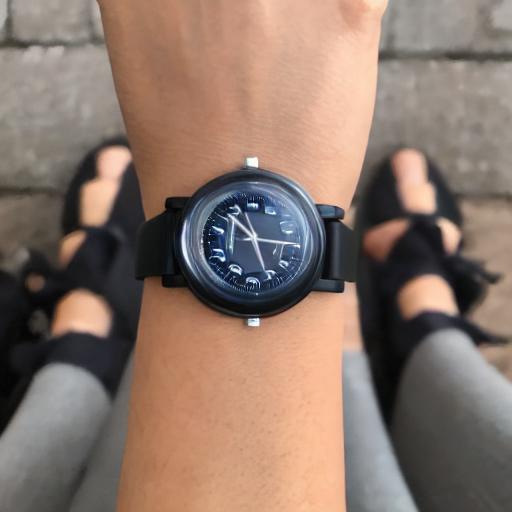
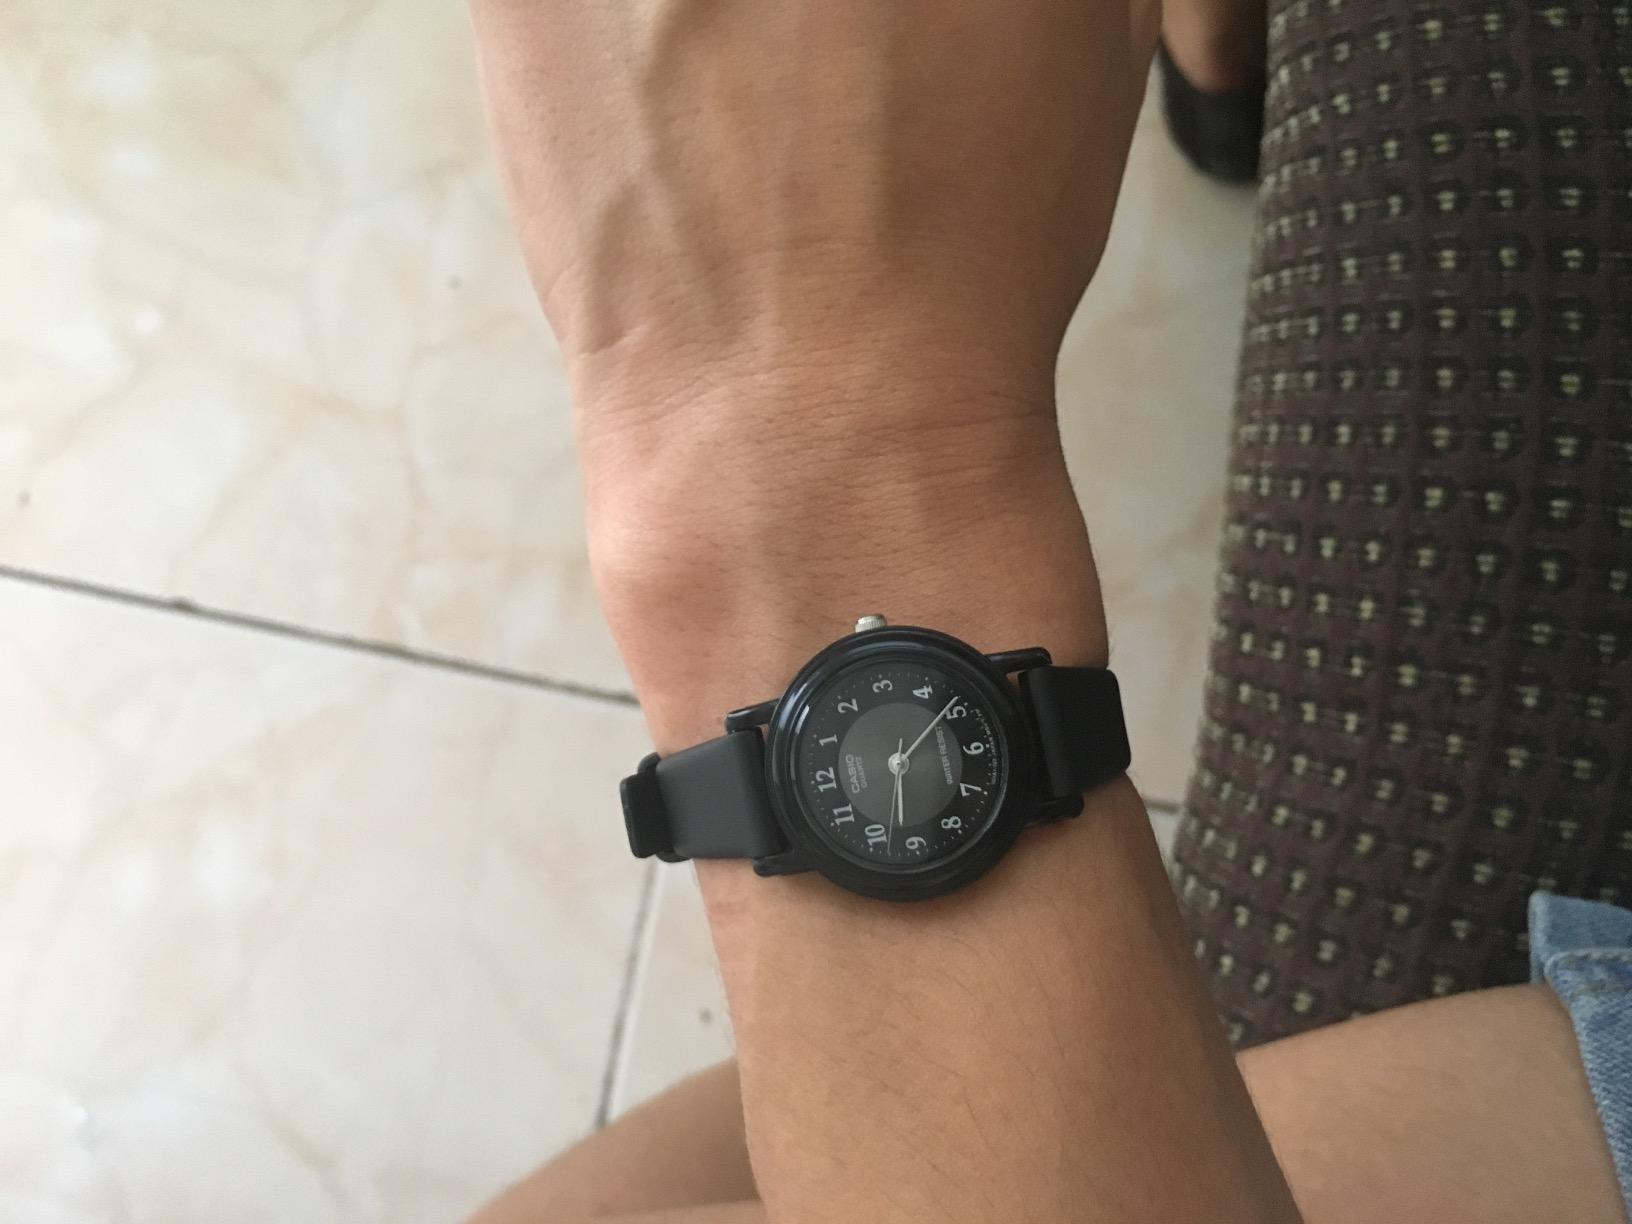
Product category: accessories_watch
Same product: no